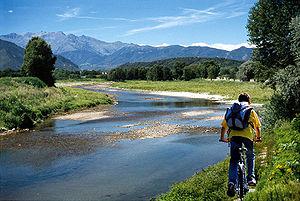
Le Sangone est un torrent du Piémont long d’environ 46 km, affluent de droite du Pô. Baigne le val Sangone, qui se trouve entre le val de Suse et le val Cluson.